Buddhist philosophy

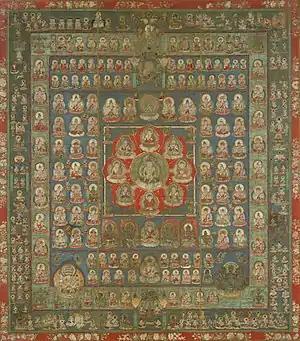
The "Garbhadhatu" mandala. The center square represents the young stage of Vairocana Buddha.

Later Sakyas such as Gorampa (1429–1489) and Sakya Chokden (1428–1507) would develop and defend Sakya anti-realism, and they are seen as the major interpreters and critics of Sakya Pandita's philosophy. Sakya Chokden also critiqued Tsongkhapa's interpretation of Madhyamaka and Dolpopa's Shentong. In his "Definite ascertainment of the middle way", Chokden criticized Tsongkhapa's view as being too logo-centric and still caught up in conceptualization about the ultimate reality which is beyond language. Sakya Chokden's philosophy attempted to reconcile the views of the Yogacara and Madhyamaka, seeing them both as valid and complementary perspectives on ultimate truth. Madhyamaka is seen by Chokden as removing the fault of taking the unreal as being real, and Yogacara removes the fault of the denial of Reality. Likewise, the Shentong and Rangtong views are seen as complementary by Sakya Chokden; Rangtong negation is effective in cutting through all clinging to wrong views and conceptual rectification, while Shentong is more amenable for describing and enhancing meditative experience and realization. Therefore, for Sakya Chokden, the same realization of ultimate reality can be accessed and described in two different but compatible ways.